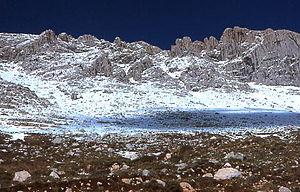
Chaine du Djurdjura en Kabylie (Algérie).